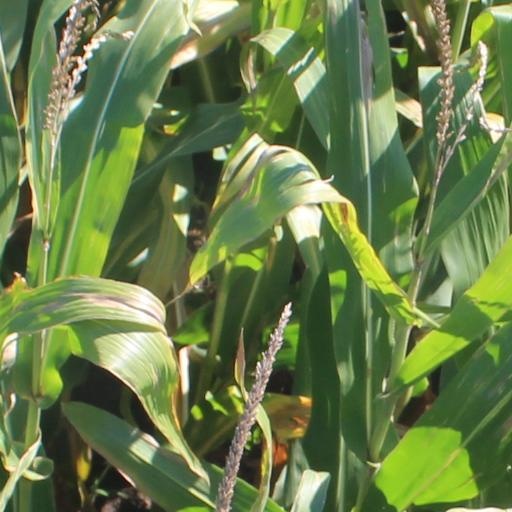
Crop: maize; corn